John Louis Lay

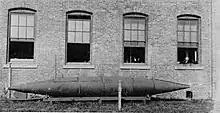
The Lay torpedo

Lay's first design, the Lay Torpedo or Lay Dirigible (1872) was a surface-running cylindrical vessel with conical ends, powered by a reciprocating engine fuelled by compressed carbon dioxide gas. Two cables were paid out from the torpedo to the controlling ship or shore station which allowed the operator to steer it by means of electrical signals.